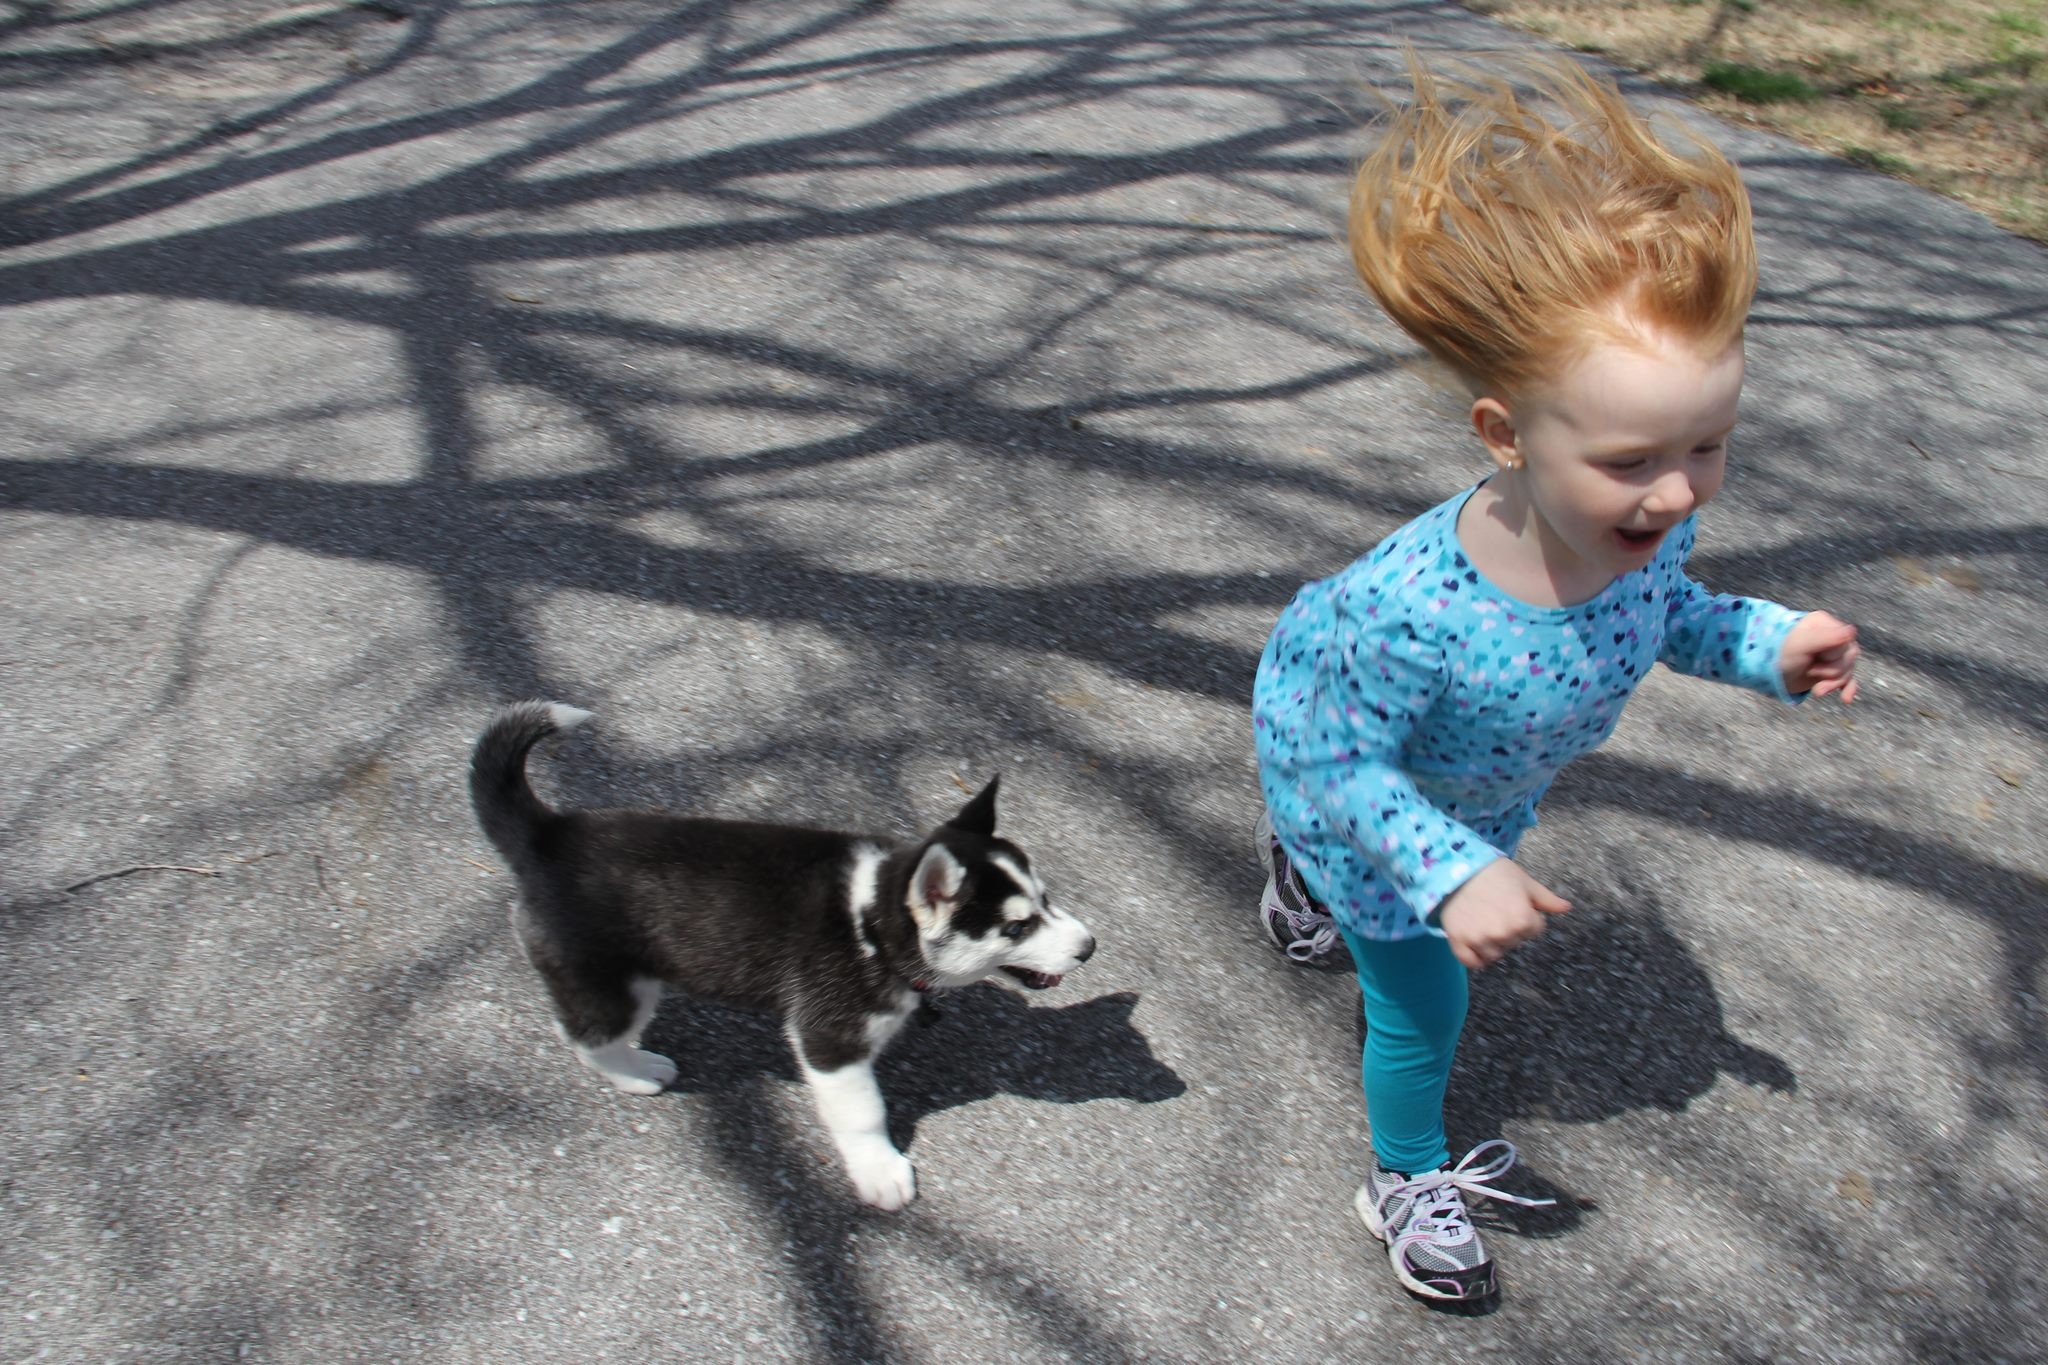
outdoor, people, girl, run, kid, wind, puppy, dog, animal, cute, pet, youth, mammal, child, playing, baby, childhood, smile, friend, fun, happy, youngster, little, joy, dog like mammal